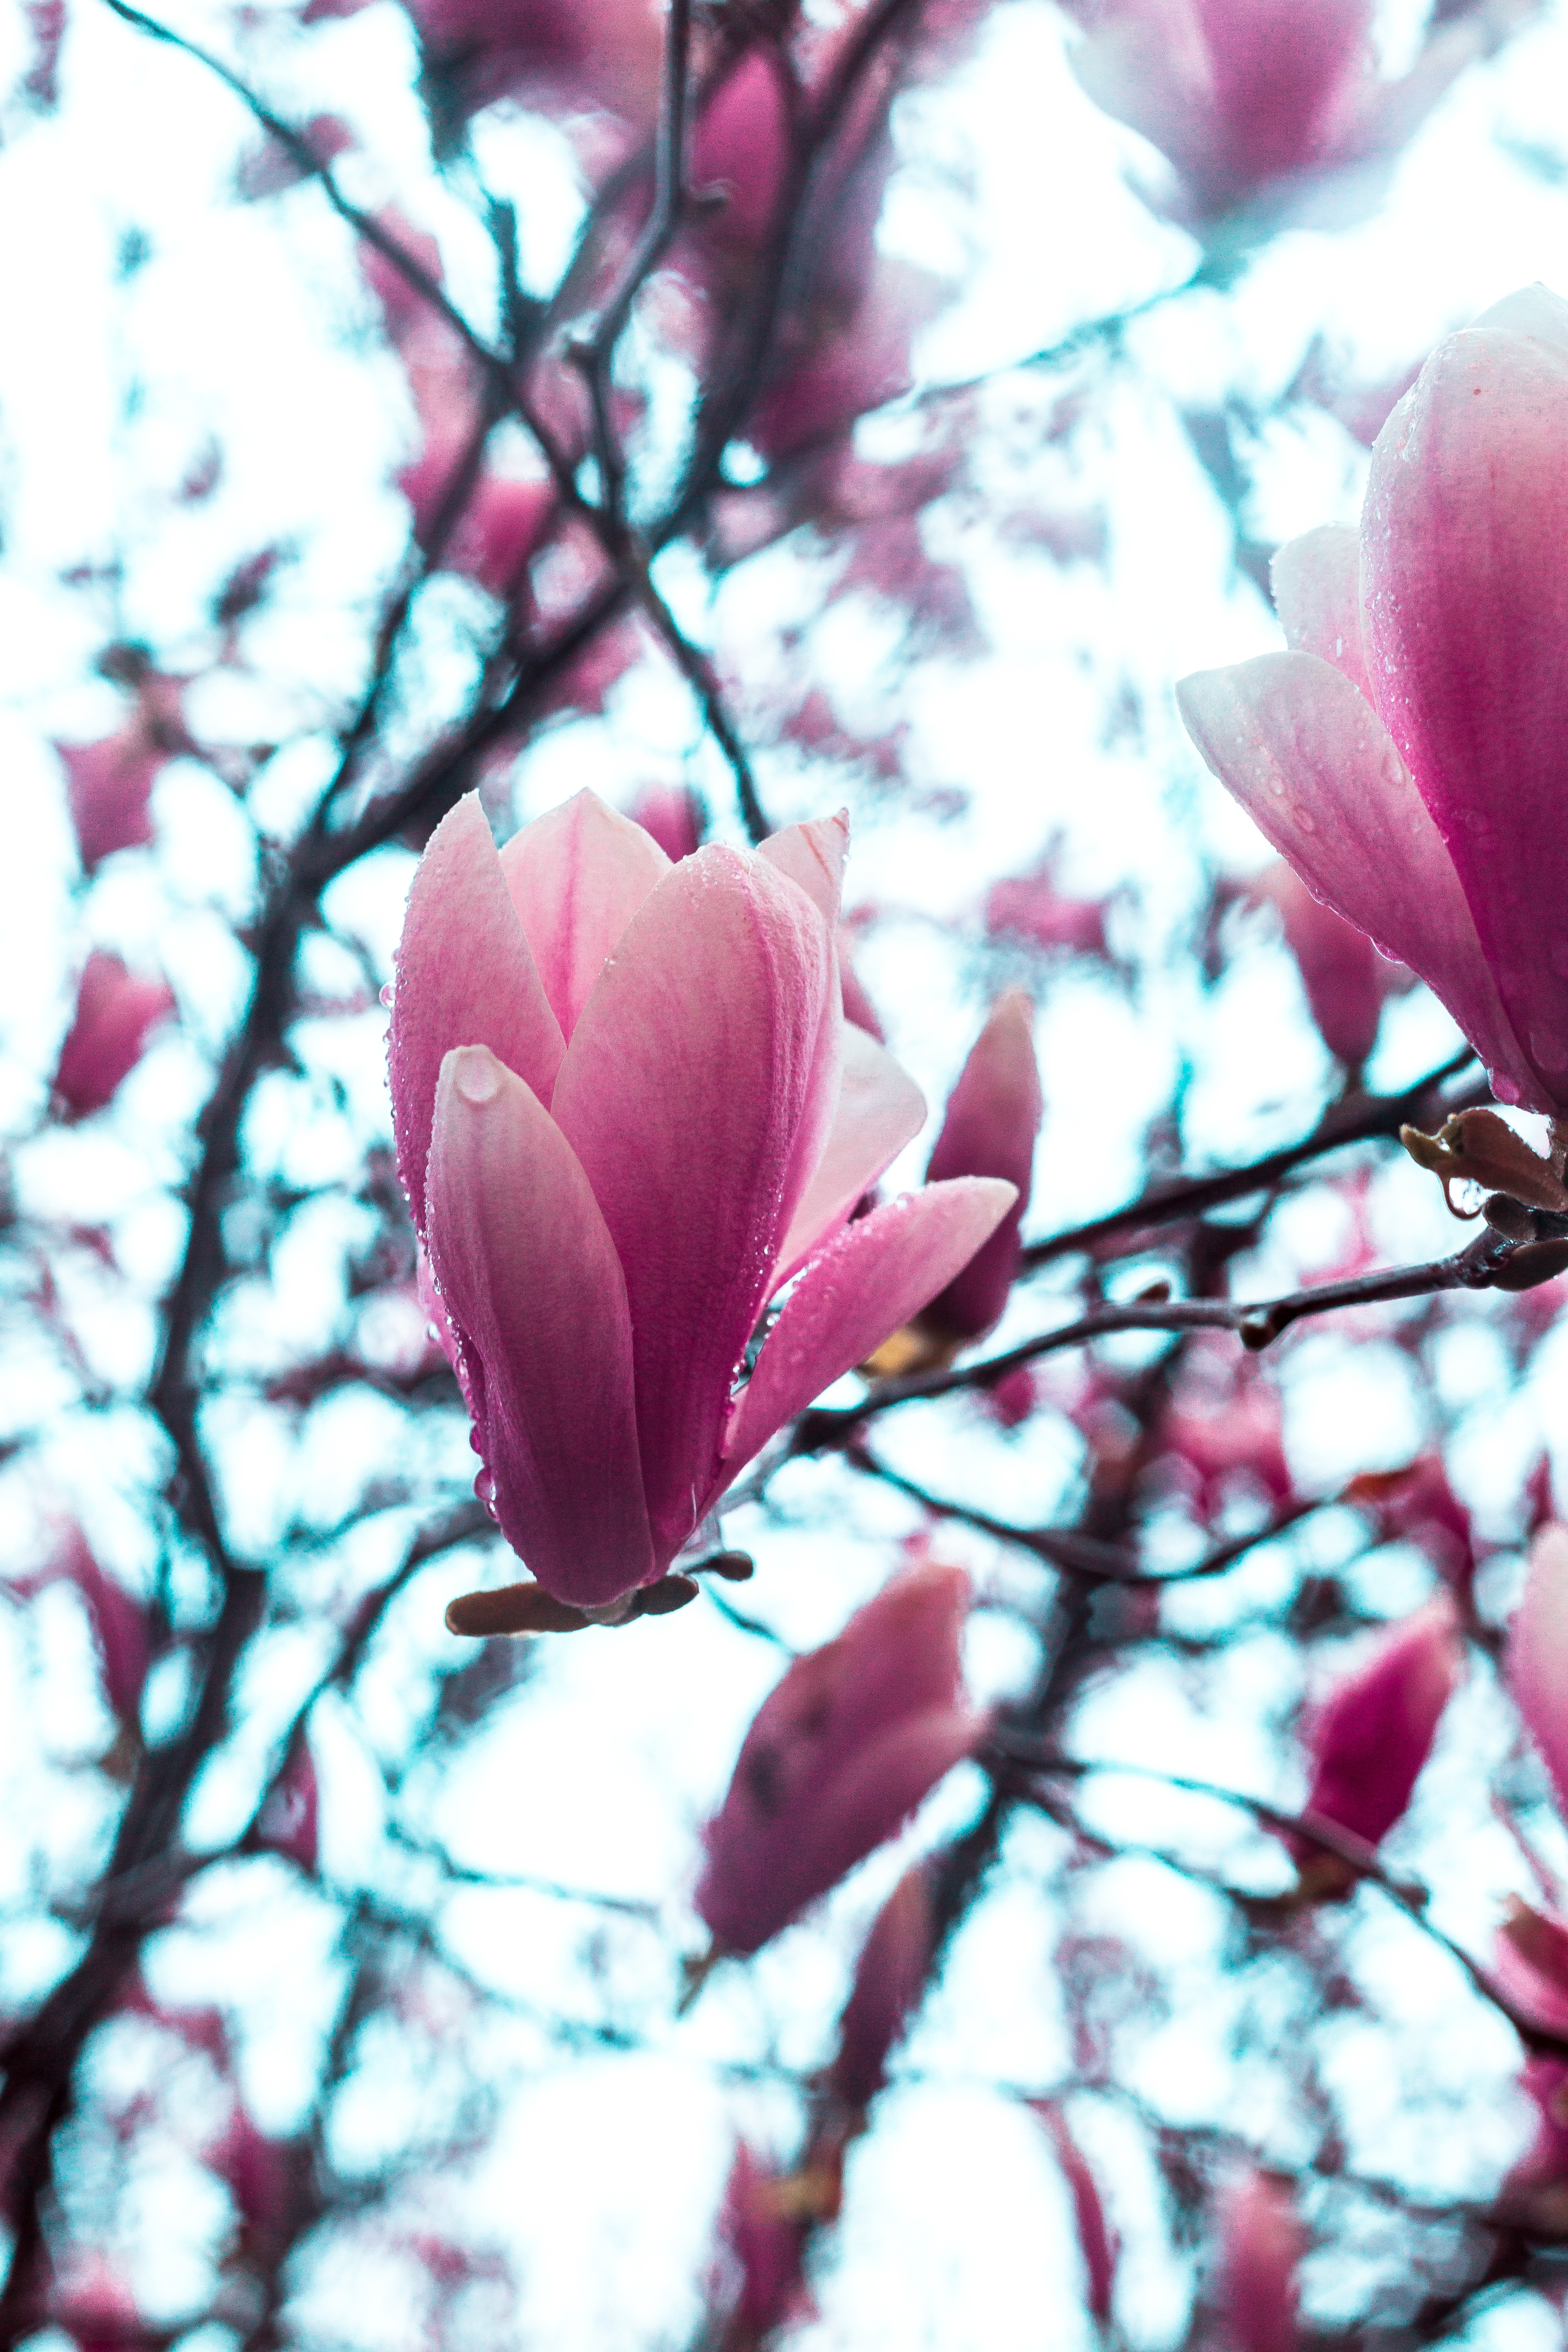
tree, nature, branch, blossom, light, plant, leaf, flower, petal, bloom, spring, botany, pink, flora, flowers, trees, magnolia, flowering plant, the buds, dissolved, land plant, magnolia family, spring flowering